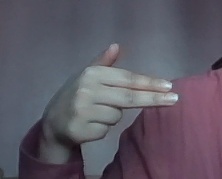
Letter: ghain